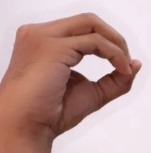
ASL sign: O